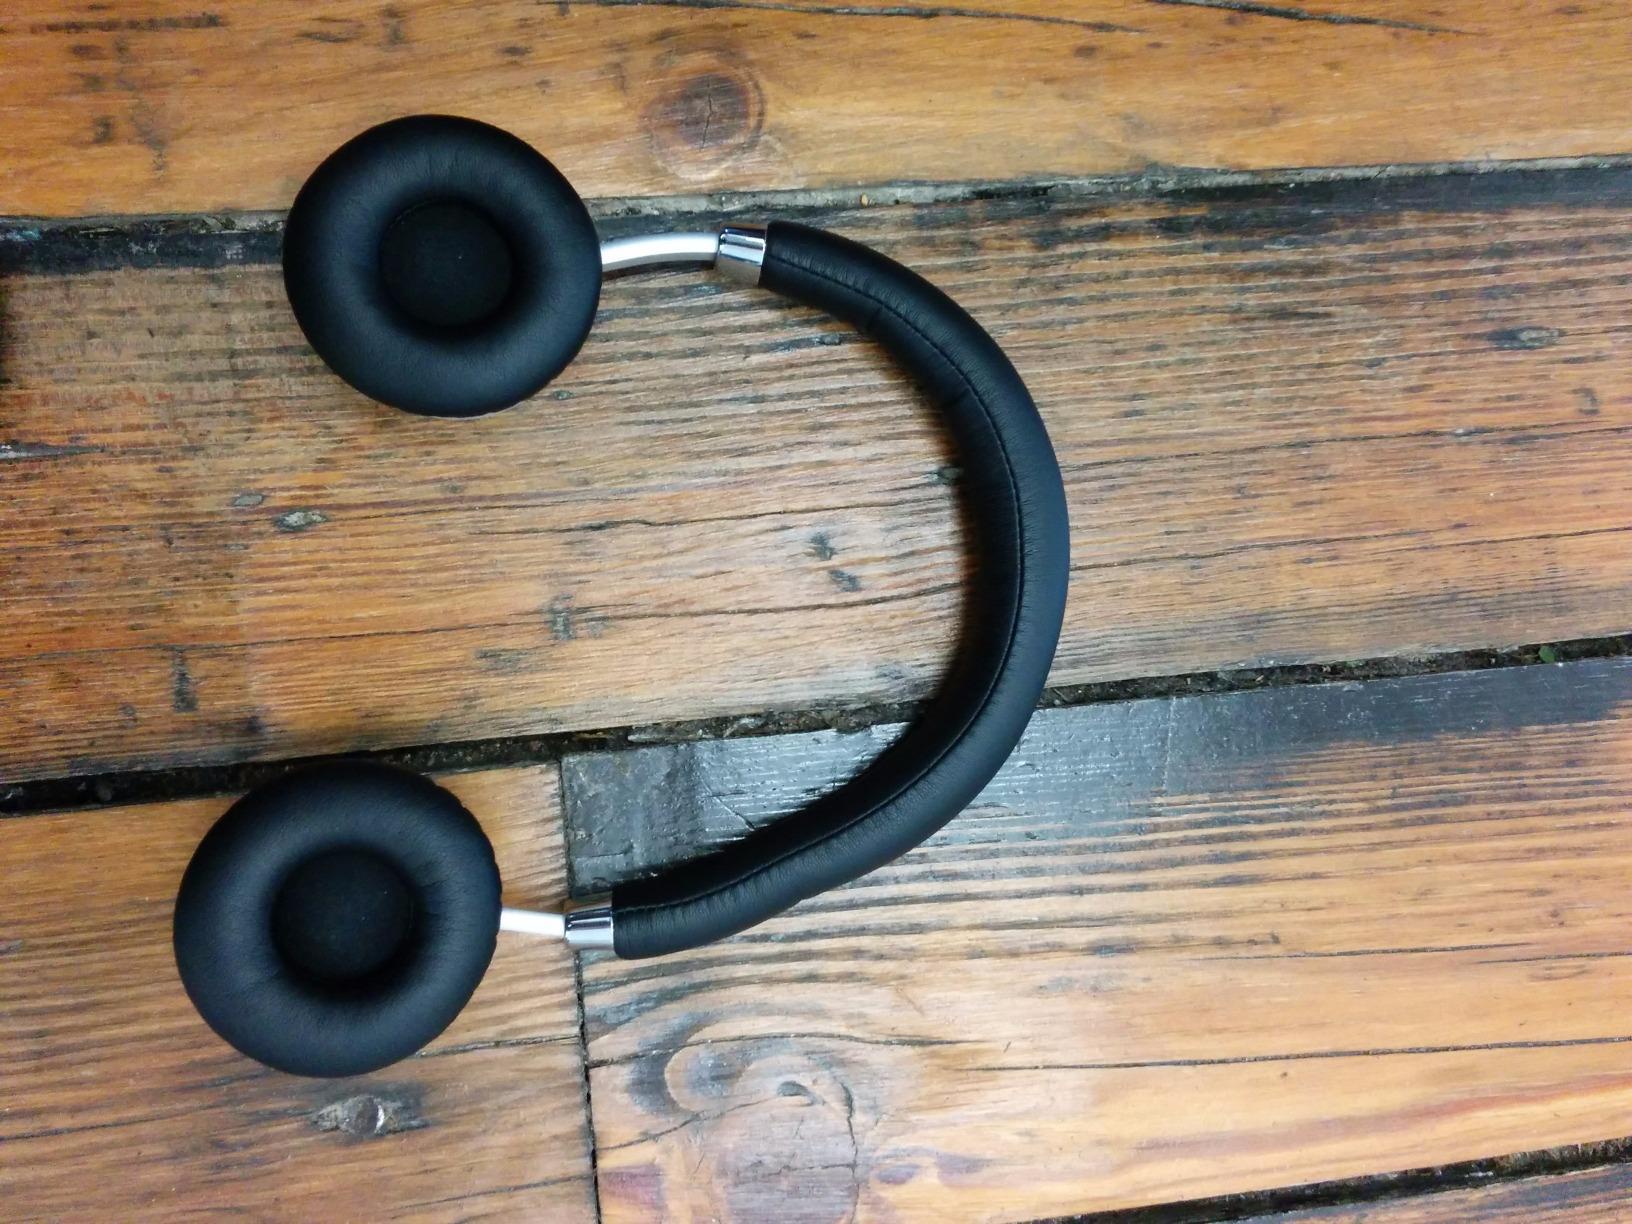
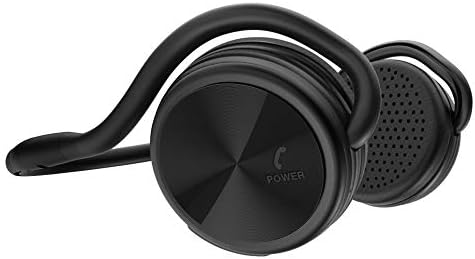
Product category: headphones
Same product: no